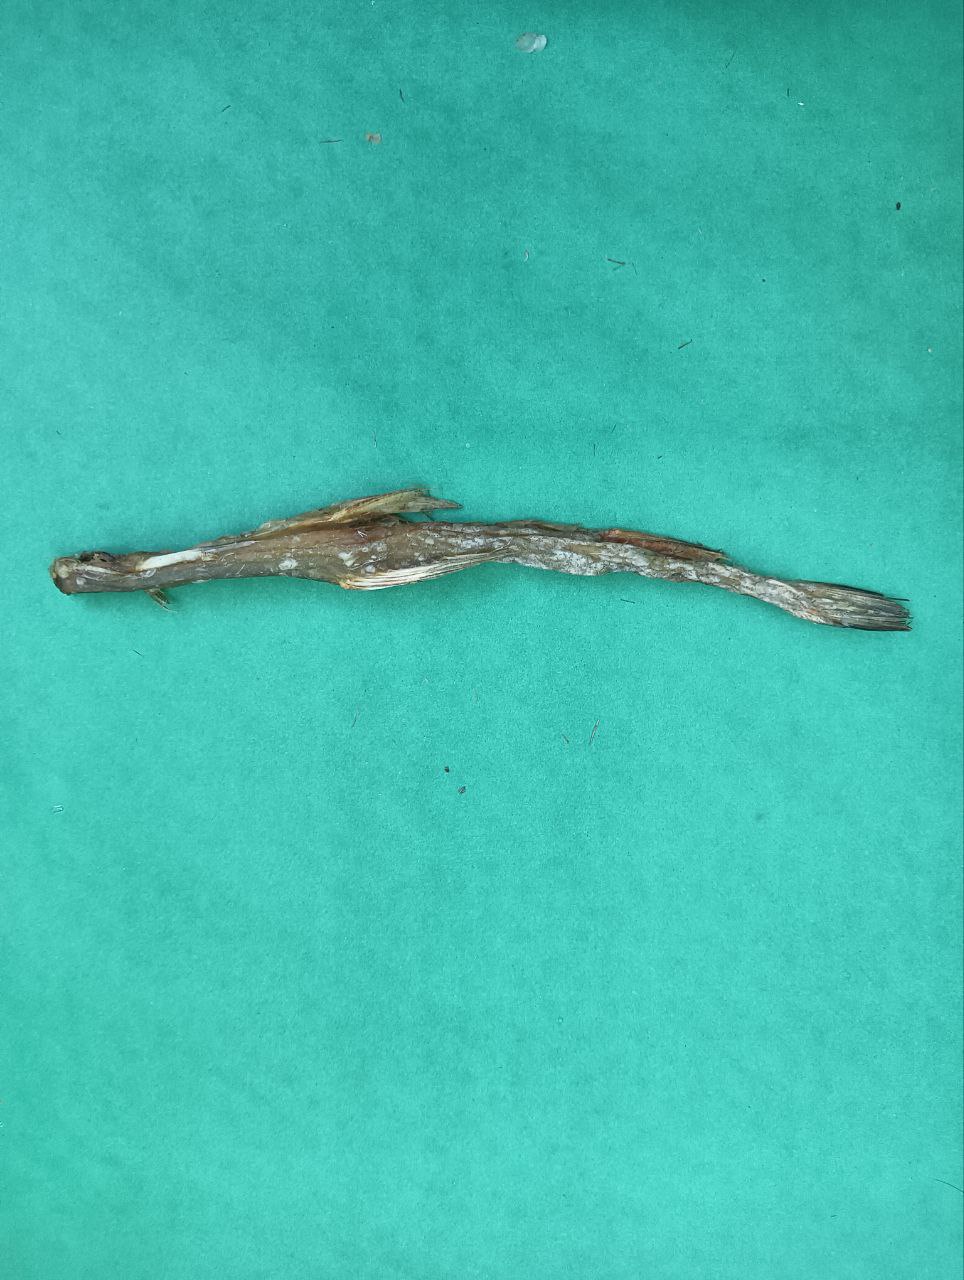
Species: Loitta